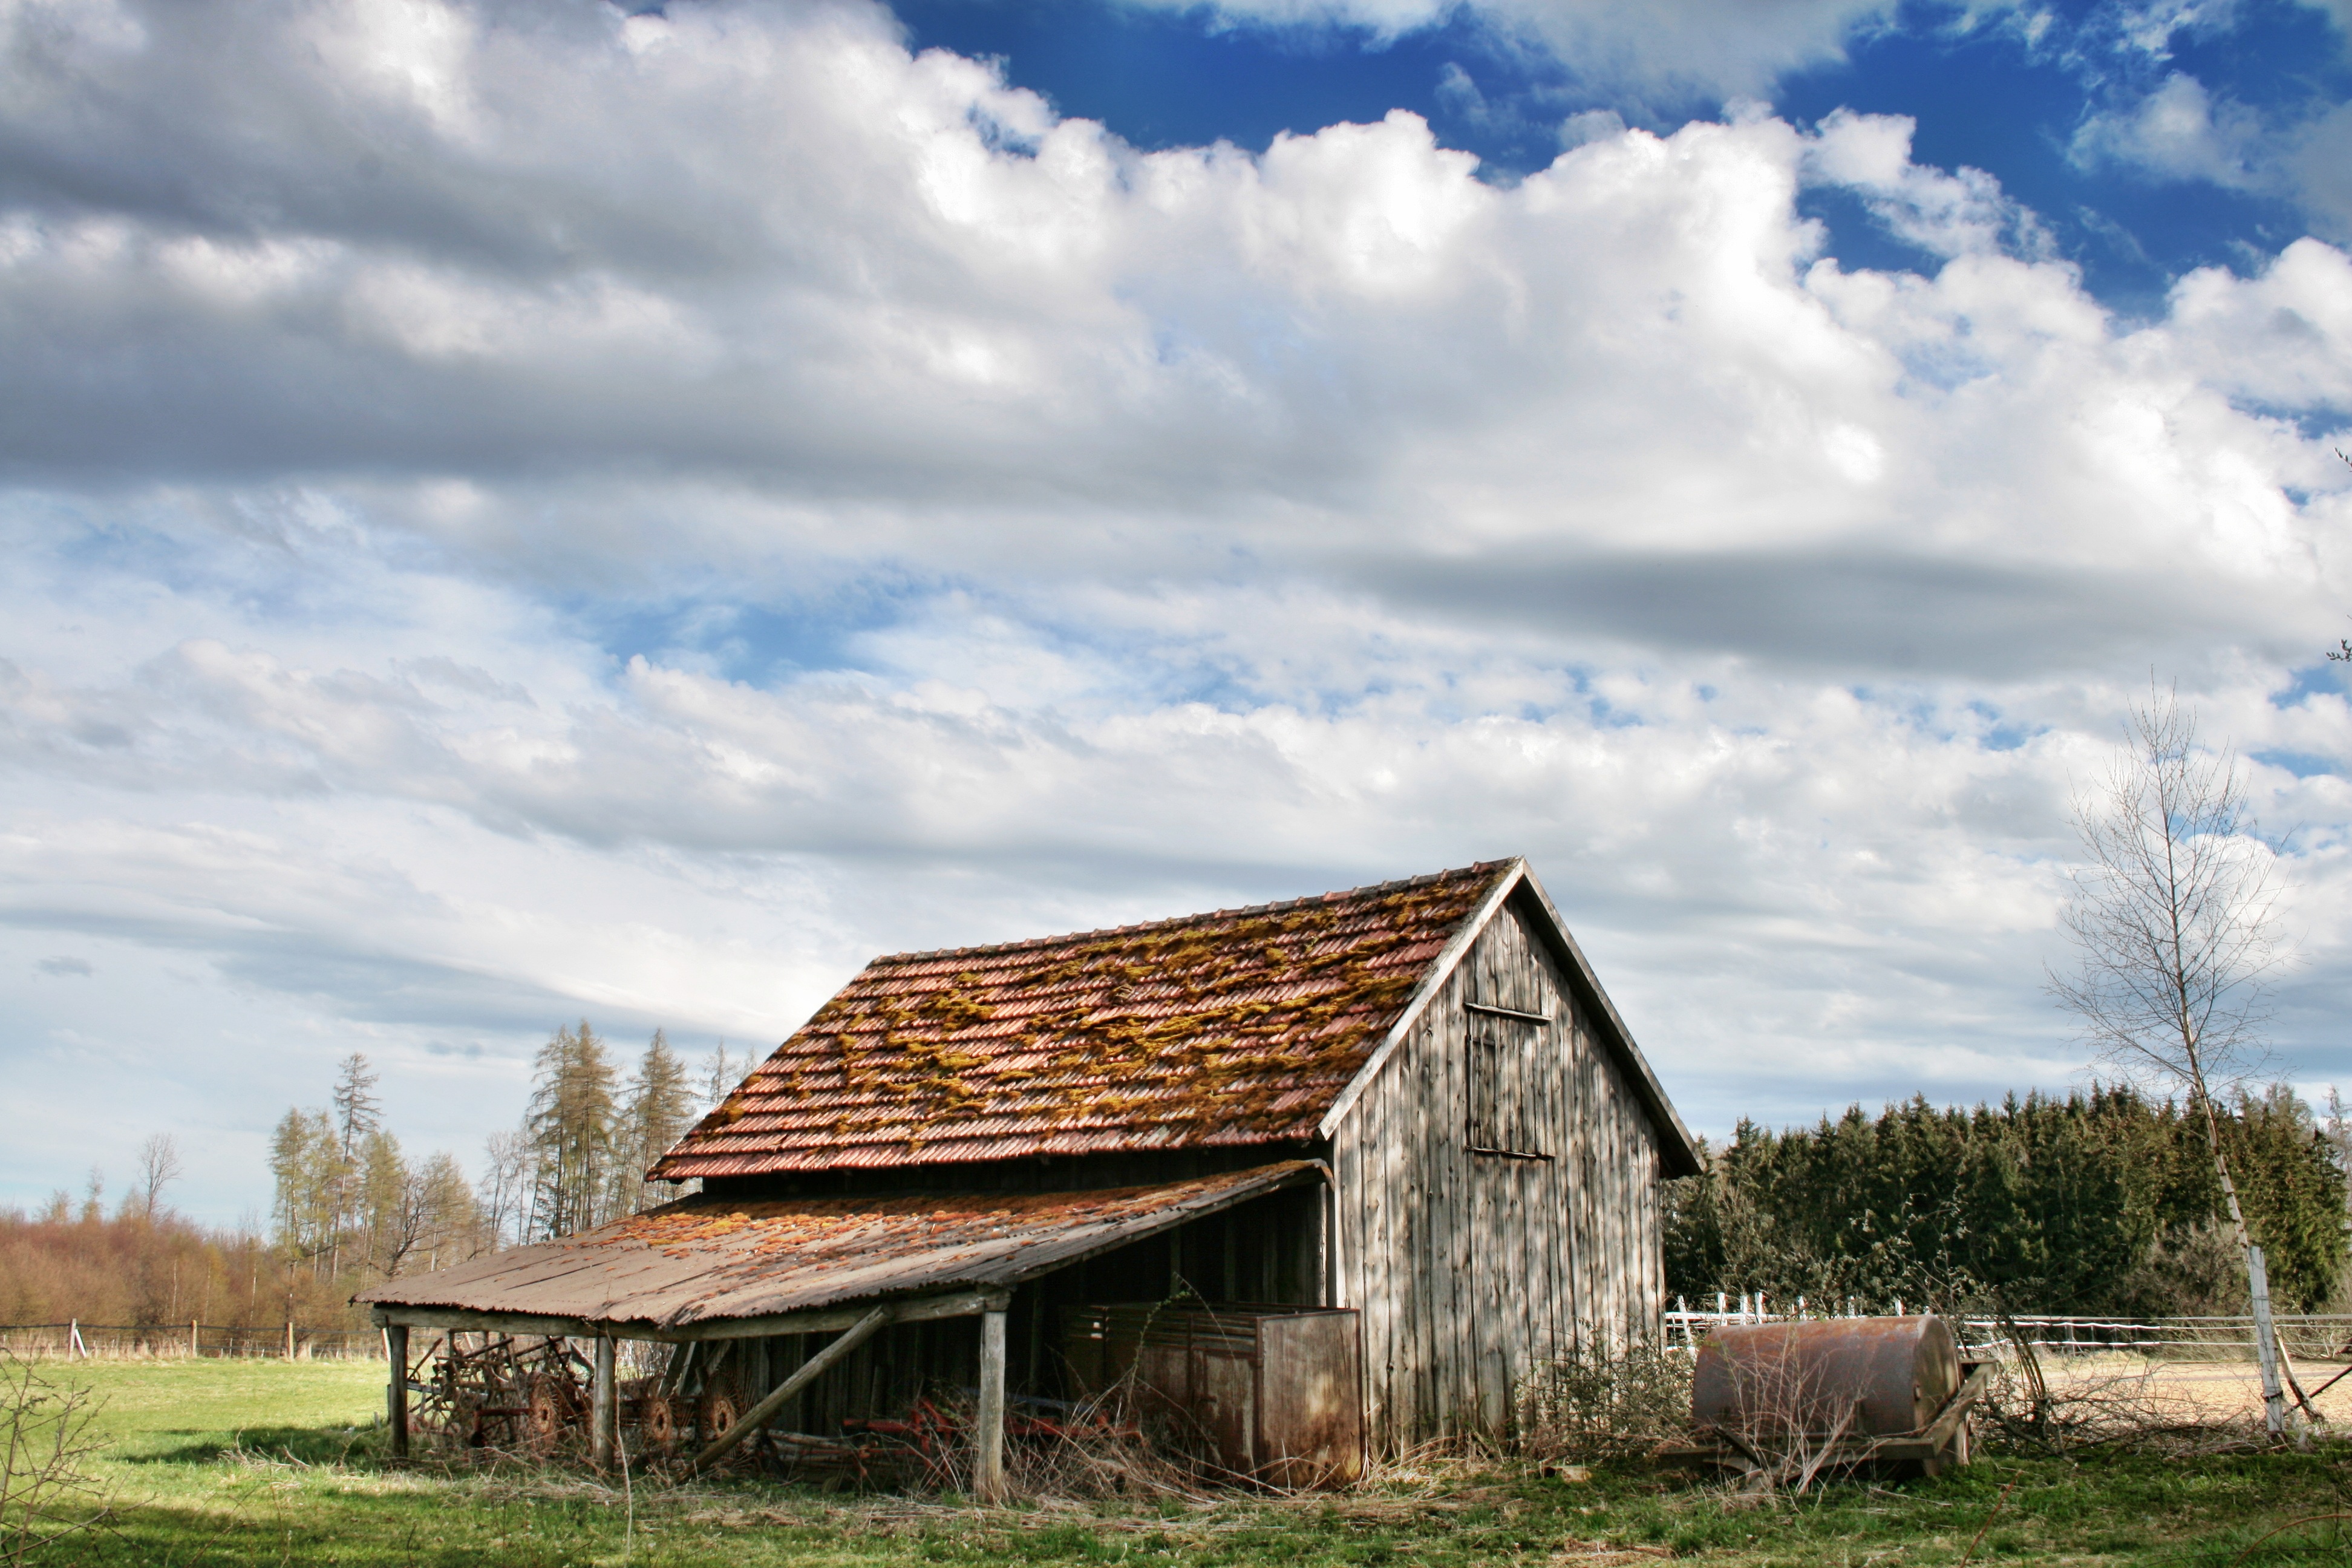
landscape, sky, field, farm, prairie, house, building, barn, hut, shack, scale, agriculture, clouds, rural area